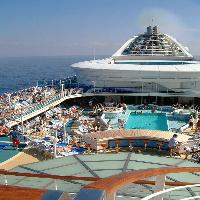
Weather: sun or clear